MMP9

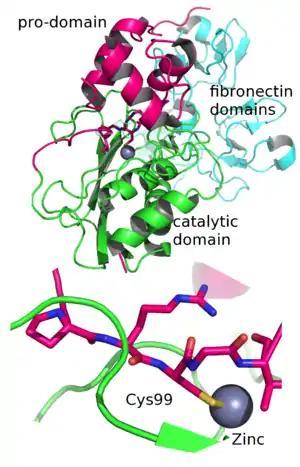
ProMMP9 (pro-peptide (red), catalytic domain (green) with fibronectin domains (cyan), with detail of the "cysteine switch" (from PDB entry 1L6J)

MMP9 is synthesized as preproenzyme of 707 amino-acid residues, including a 19 amino acid signal peptide and secreted as an inactive pro-MMP. The human MMP9 proenzyme consists of five domains. The amino-terminal propeptide, the zinc-binding catalytic domain and the carboxyl-terminal hemopexin-like domain are conserved. Its primary structure comprises several domain motifs. The propeptide domain is characterized by a conserved PRCGVPD sequence. The Cys within this sequence is known as the “cysteine switch”. It ligates the catalytic zinc to maintain the enzyme in an inactive state.